Stanford Cardinal

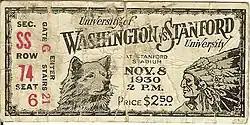
1930 football ticket stub depicting the Stanford Indian mascot

On November 25, 1930, following a unanimous vote by the Executive Committee for the Associated Students, the athletic department adopted the mascot "Indian".